Awtel

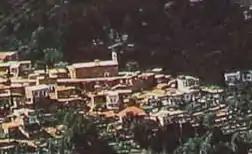
The modern bell tower to the West - 1966

In the 1950s, A modern bell tower in white stone and red tiles was added over the women entrance to the west. It was quite different from the style of the church. Eventually, it was dismantled in the 1980s restoring the architecture to its origin.